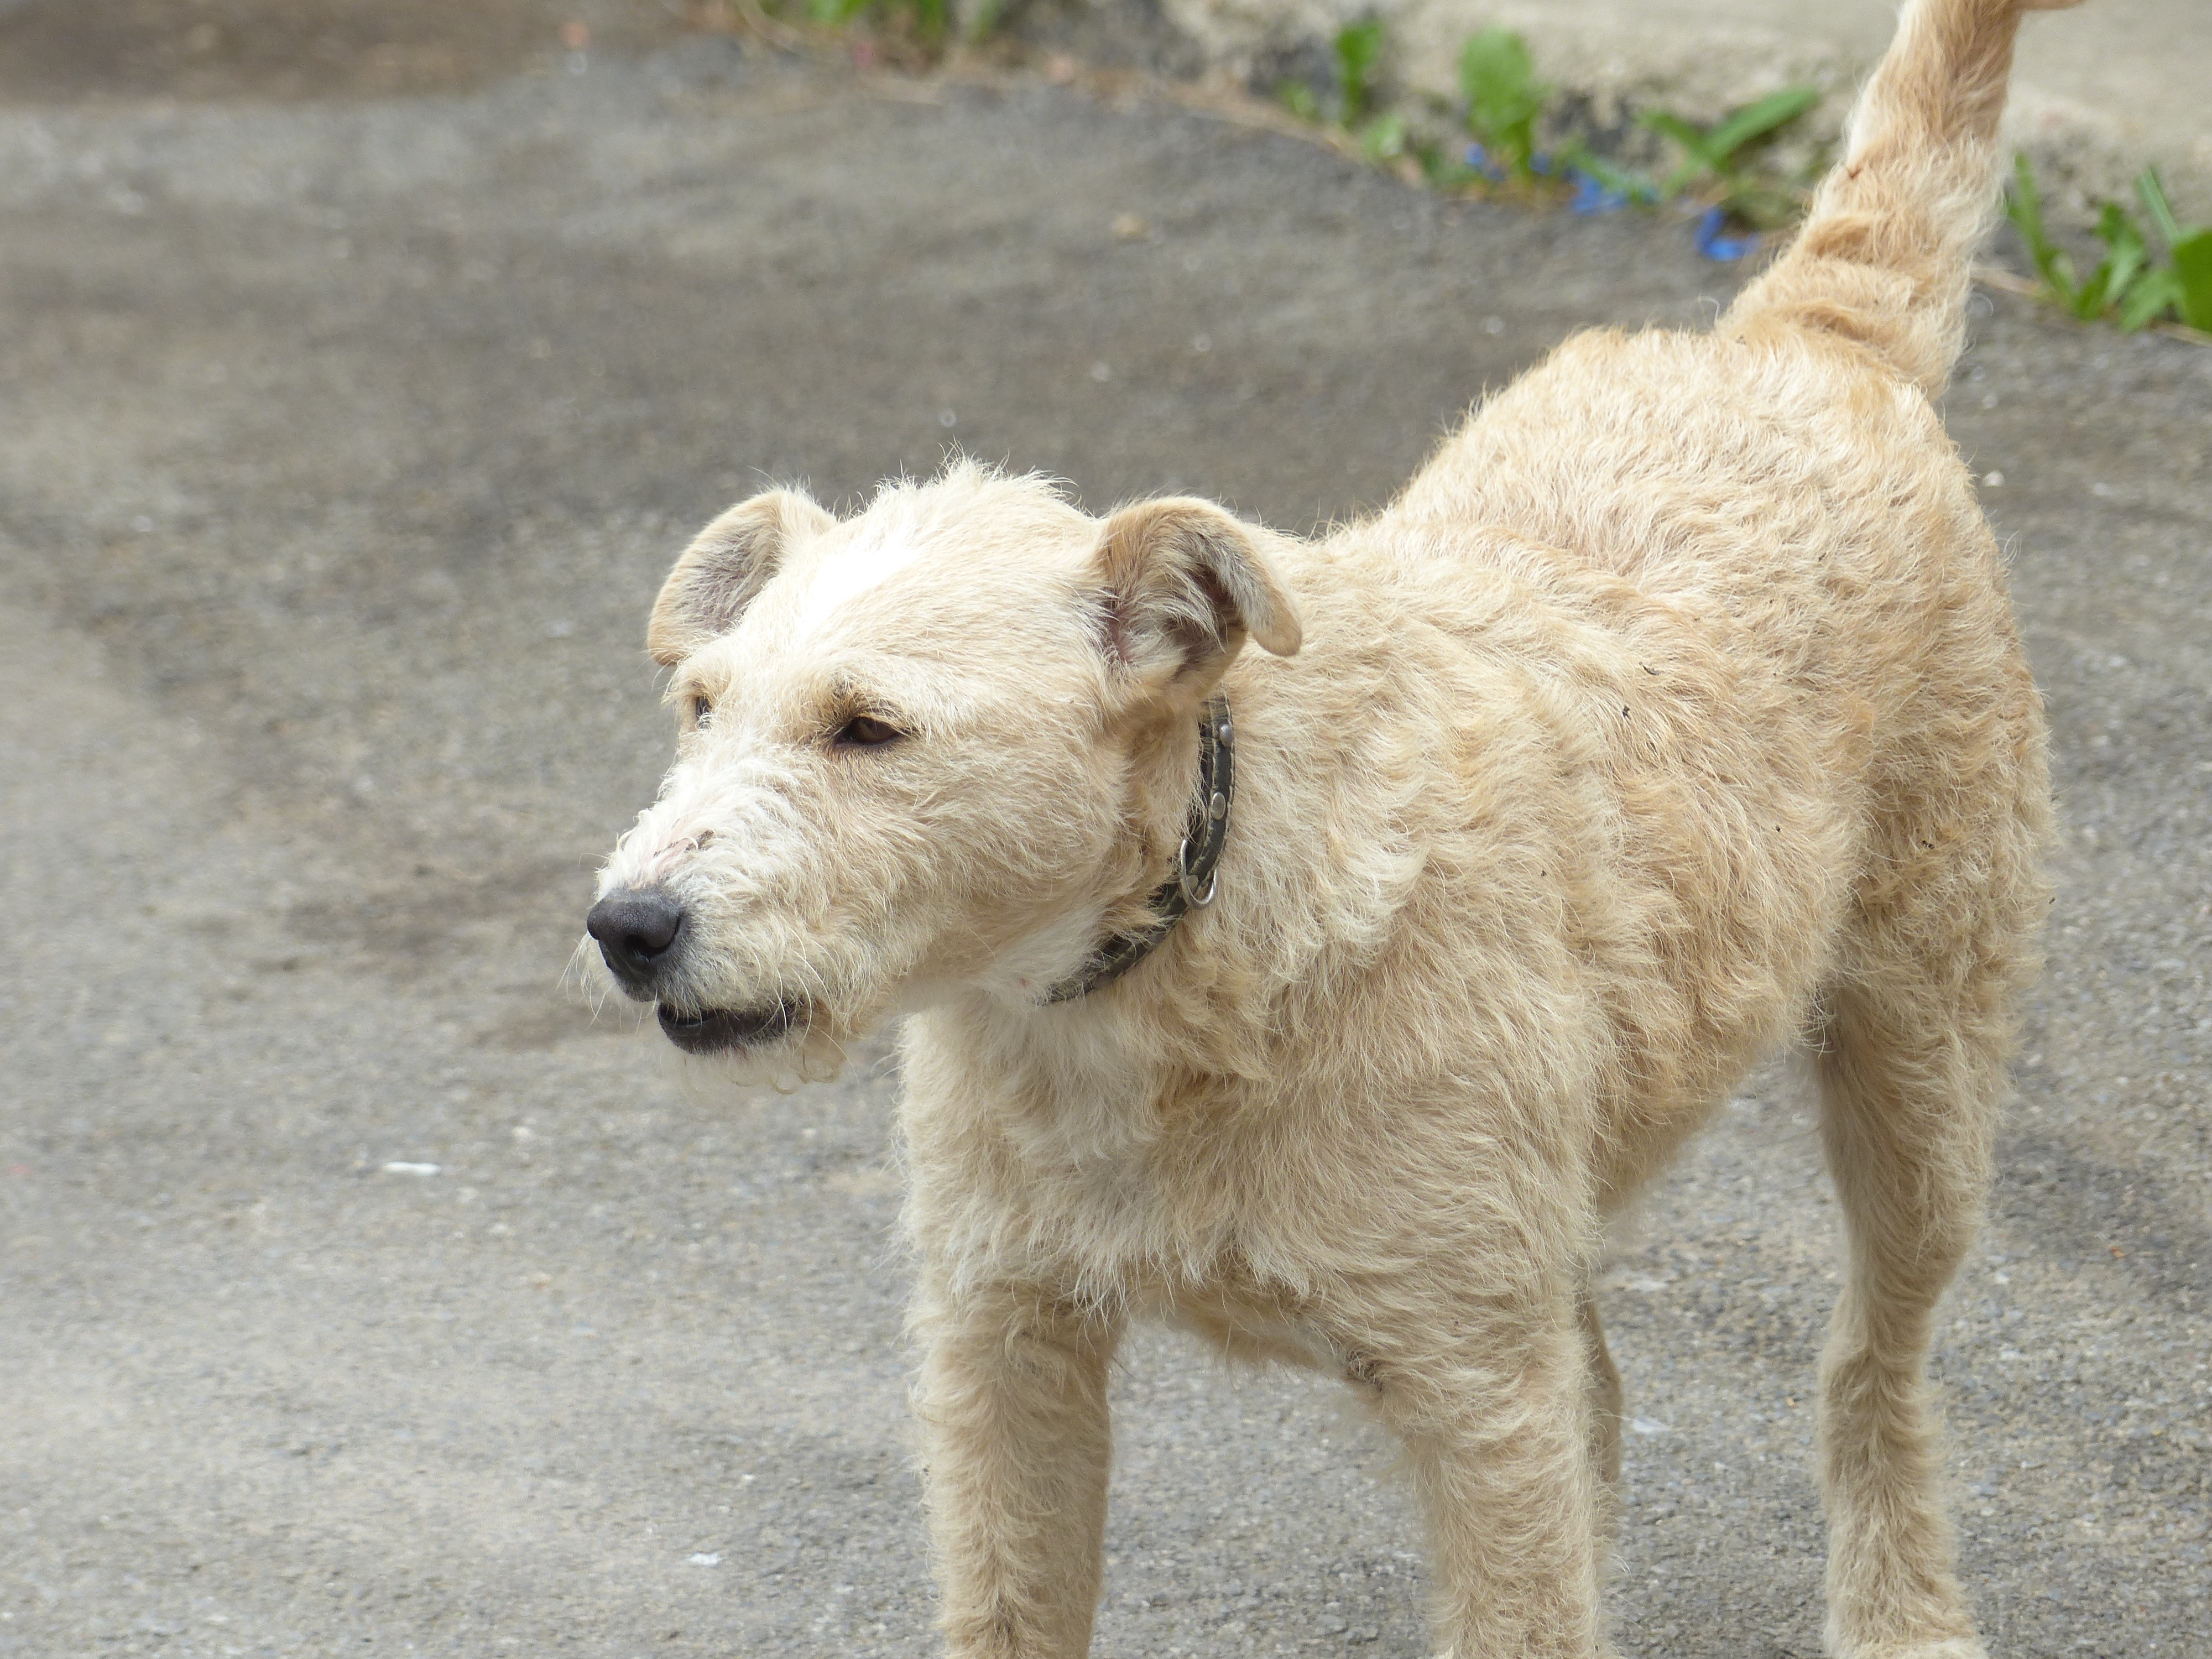
white, dog, animal, mammal, animals, vertebrate, dog breed, terrier, goldendoodle, irish soft coated wheaten terrier, cairn terrier, irish terrier, airedale terrier, lakeland terrier, dog like mammal, carnivoran, dog breed group, west highland white terrier, glen of imaal terrier, dog crossbreeds, norwich terrier, norfolk terrier, irish wolfhound, welsh terrier, wire hair fox terrier, pumi